Russian stove

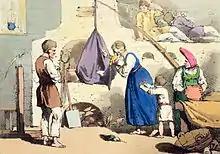
Sleeping atop of the Russian stove

As well as warming and cooking, Russian stoves were used for bathing. Once the stove became hot the burning wood was removed, and cast iron containers were put into the stove and filled with water. That allowed people to bathe inside of the stove. A grown man can easily fit inside, and during World War II some people escaped the Nazis by hiding in the stoves.